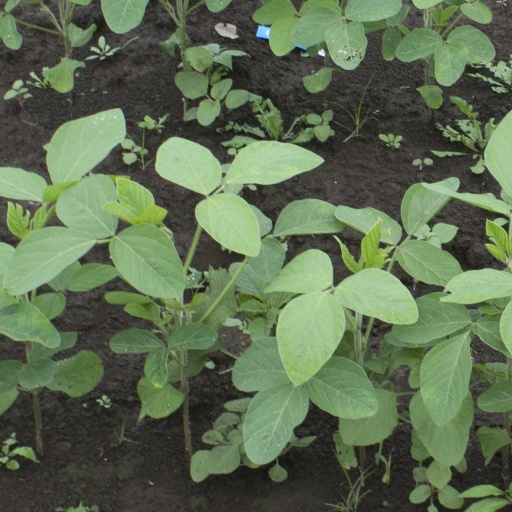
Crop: soybean